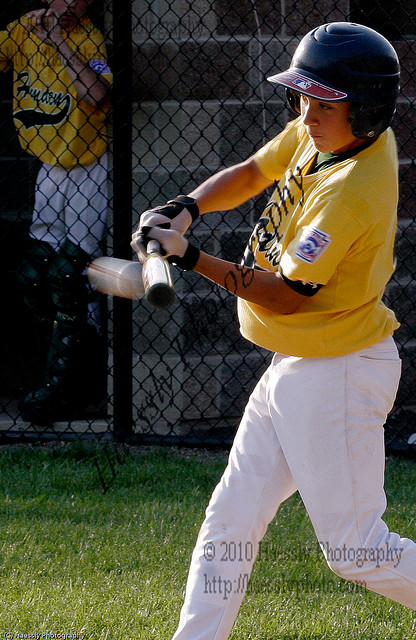
một cầu thủ đánh bóng đang vung gậy để đánh bóng